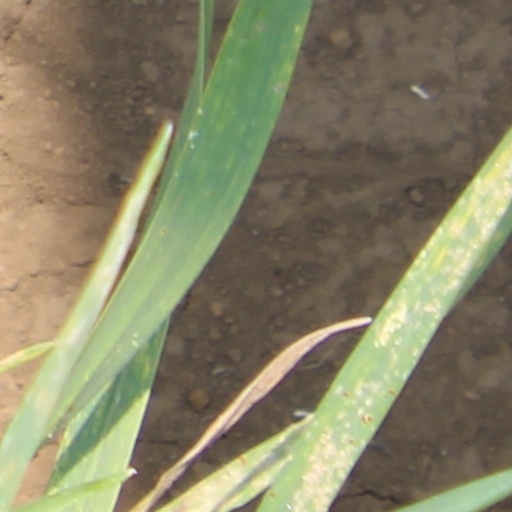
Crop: wheat